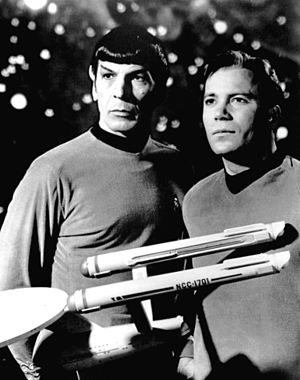
Star Trek: The Original Series / Produktion / Sæson 2 (1967-1968)
Spock, Kirk og Enterprise, 1968.
Star Trek er en amerikansk science fiction-serie skabt af Gene Roddenberry. Den følger stjerneskibet USS Enterprises mange rumeventyr. Serien har senere fået tilnavnet The Original Series for at adskille den fra efterfølgende spin-offs.